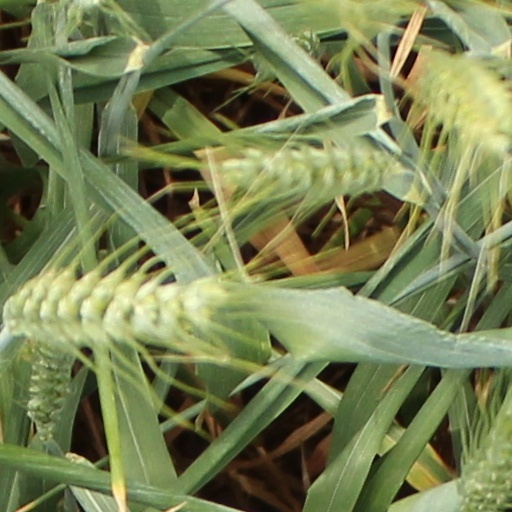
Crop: wheat